Nebula Awards Showcase

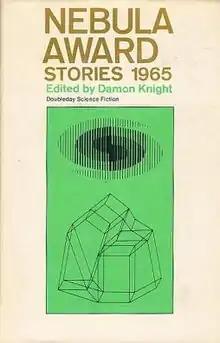
The first volume, published in 1966.

Nebula Award Showcase is a series of annual science fiction and fantasy anthologies collecting stories that have won or been nominated for the Nebula Award, awarded by the Science Fiction and Fantasy Writers of America (SFWA), a nonprofit association of professional science fiction and fantasy writers founded in 1965 by Damon Knight as the Science Fiction Writers of America.